Pothohar Plateau

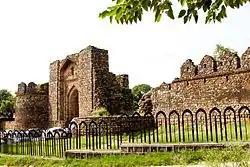

The Katas Raj Temples also known as Qila Katas, is a complex of several Hindu temples connected to one another by walkways. The temple complex surrounds a pond named "Katas" which is regarded as sacred by Hindus.